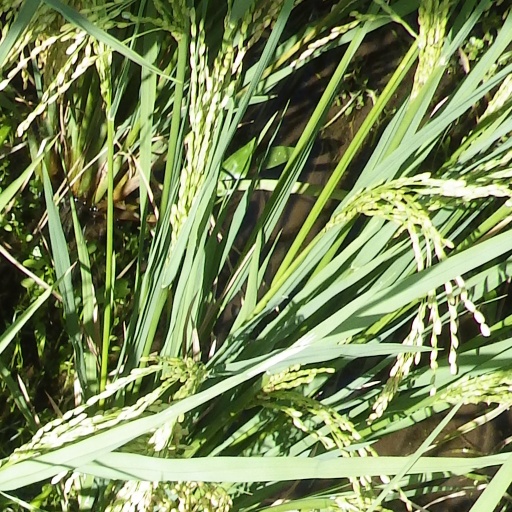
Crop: rice